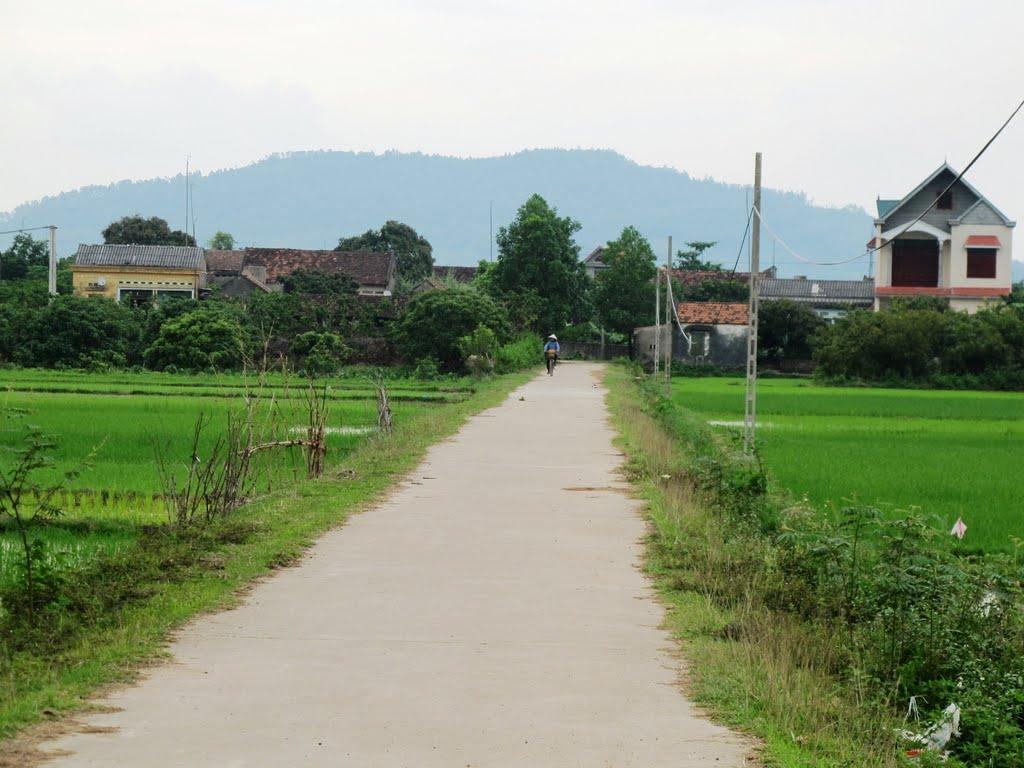
ở hai bên lối đi có sự xuất hiện của những ruộng lúa